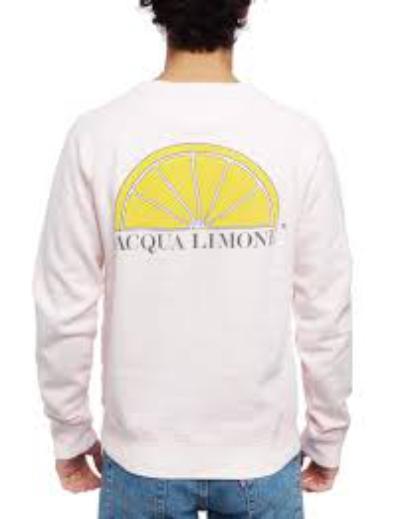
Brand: Acqua Limone
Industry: Clothes